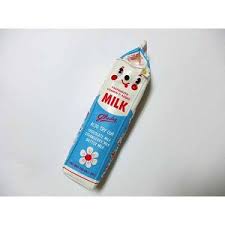
Label: paper